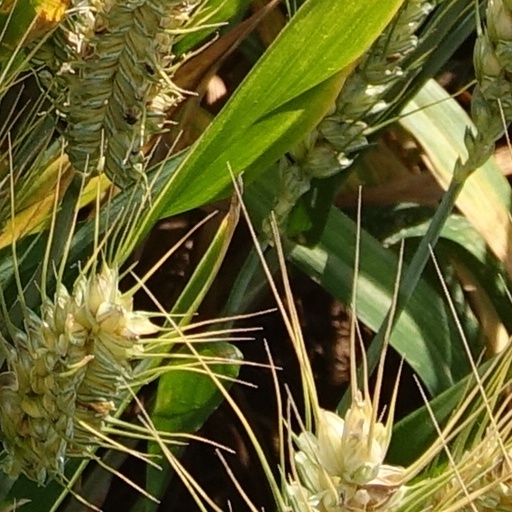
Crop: wheat